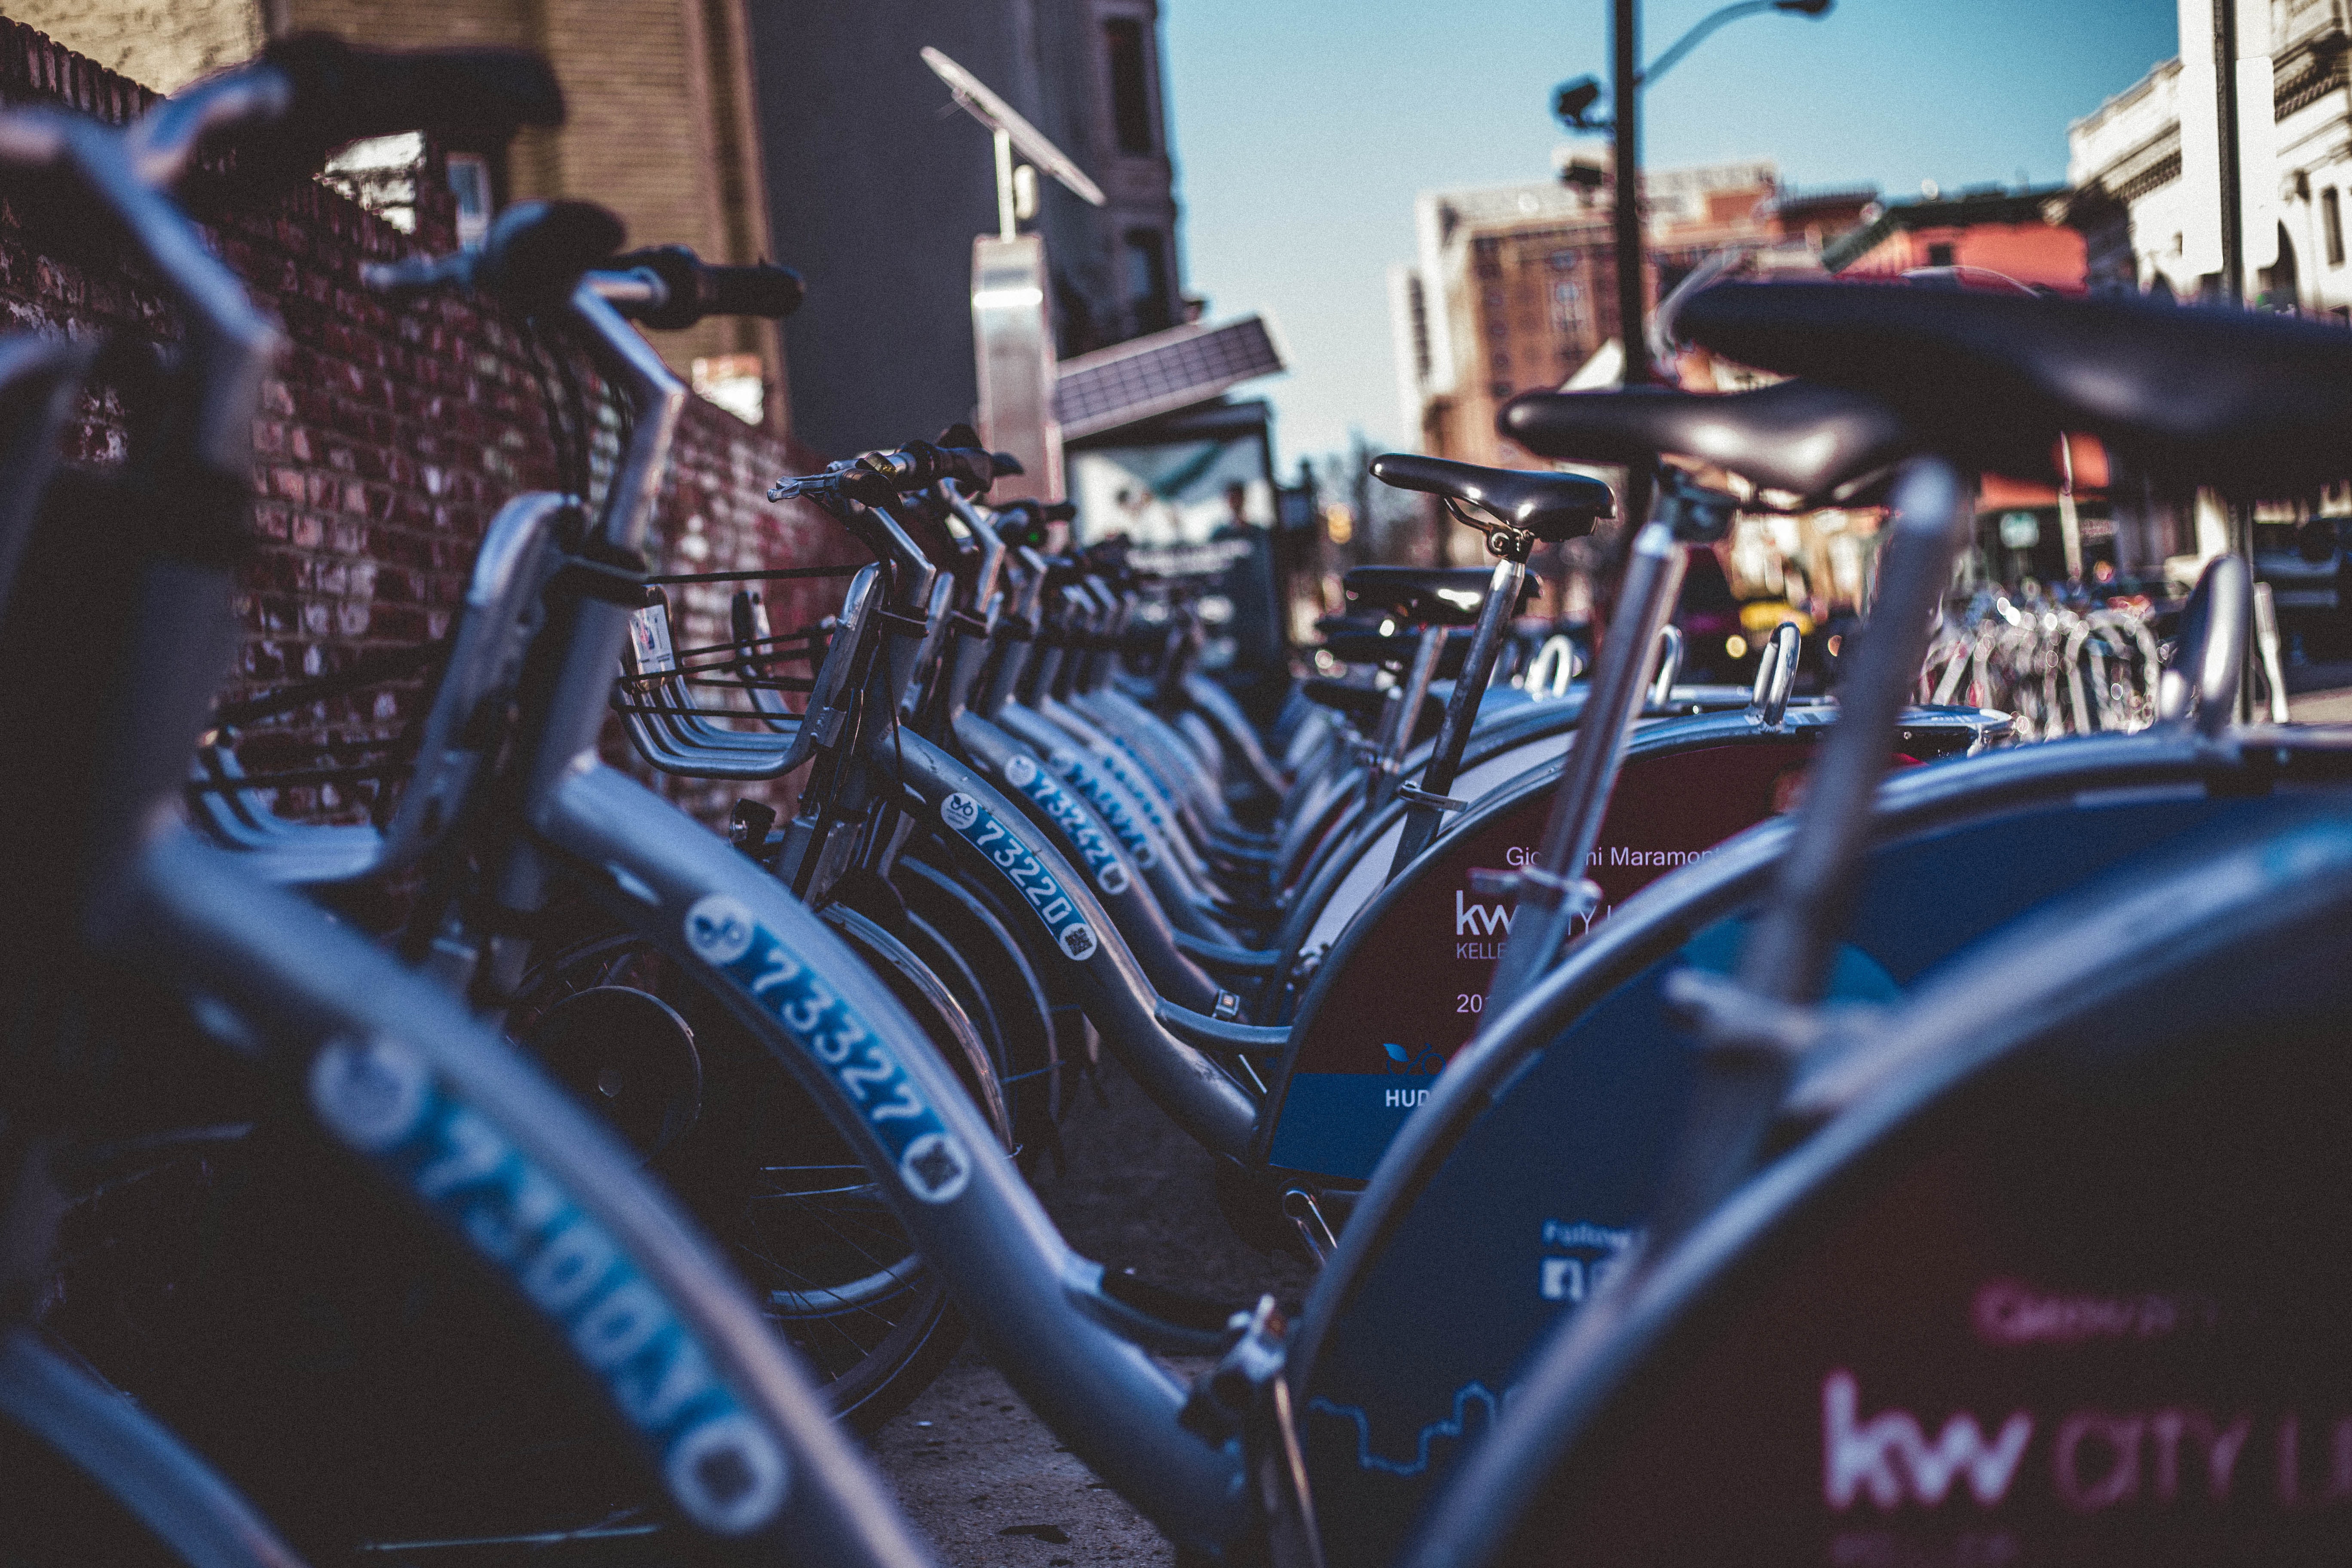
drums, drummer, drum, car, tom tom drum